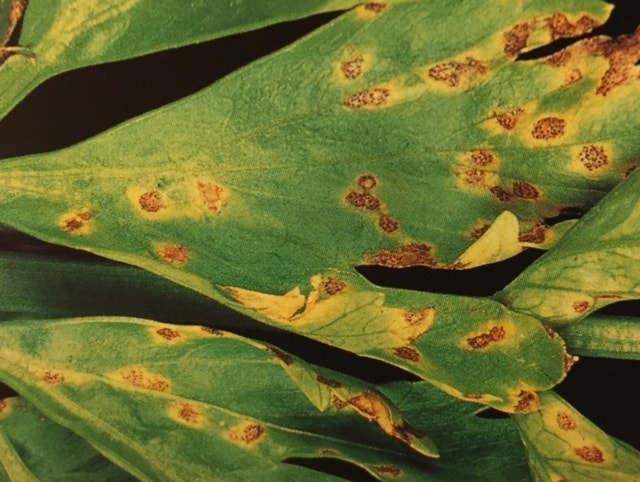
Plant: Tomato
Disease: tomato septoria leaf spot